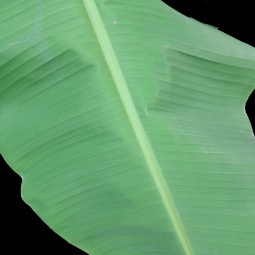
Label: Calcium